Kokufu-Tagajō Station

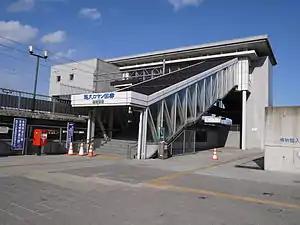
Kokufu-Tagajō Station, north exit, August 2006

is a railway station in the city of Tagajō, Miyagi Prefecture, Japan, operated by East Japan Railway Company (JR East).